Castilla–La Mancha

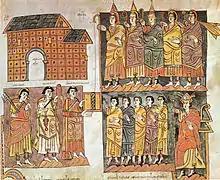
A number of nobles and clerics attending to a council in Toledo as illustrated in the 976 "Codex Vigilanus".

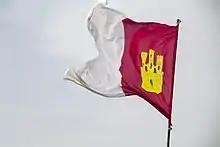
Waving flag of Castilla–La Mancha

Under the auspices of the 1978 Constitution, a decree-law was issued on 15 November 1978, establishing the conditions of the "pre-autonomous regime" of the "Castilian-Manchegan region". A joint assembly of legislators and provincial deputies of the provinces of Albacete, Ciudad Real, Cuenca, Guadalajara, Toledo was established in Manzanares in 1981 to draft the early sketch of the regional statute. On 17 June 1982, the Congress of Deputies approved the final text of the regional statute (an organic law), which was later published on 16 August 1982, giving birth to the autonomous community of "Castilla-La Mancha". The constituent process of the autonomous community was sealed with the election of the first regional legislature in May 1983 and the ensuing investiture of José Bono as regional president. By December 1983 still less than half of citizens actually knew the autonomous community they belonged to.